Johann Heinrich Ferdinand von Autenrieth

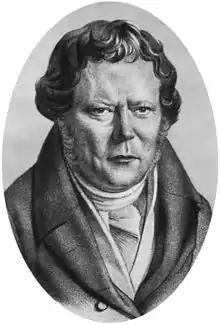

Born in Stuttgart, on 20 October 1772, he studied medicine at Karlsschule Stuttgart, and following graduation attended lectures by Antonio Scarpa (1752–1832) and Johann Peter Frank (1745–1821) at Pavia. Afterwards he accompanied his father to the United States, where he practiced medicine for several months in Lancaster, Pennsylvania. In 1797, he was appointed professor of anatomy, physiology, surgery and obstetrics at the University of Tübingen. In 1805, he founded an in-patient clinic at Tübingen, where in 1822 he was appointed chancellor of the university.